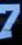
Number: 7